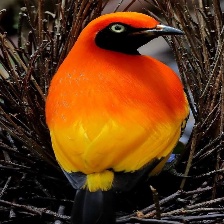
Species: FLAME BOWERBIRD
Scientific name: SERICULUS ARDENS